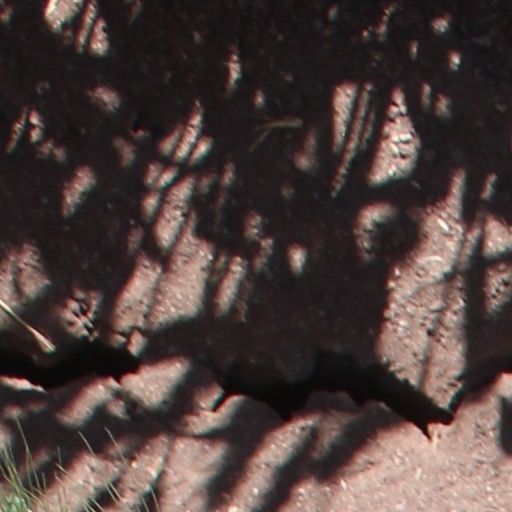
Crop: wheat